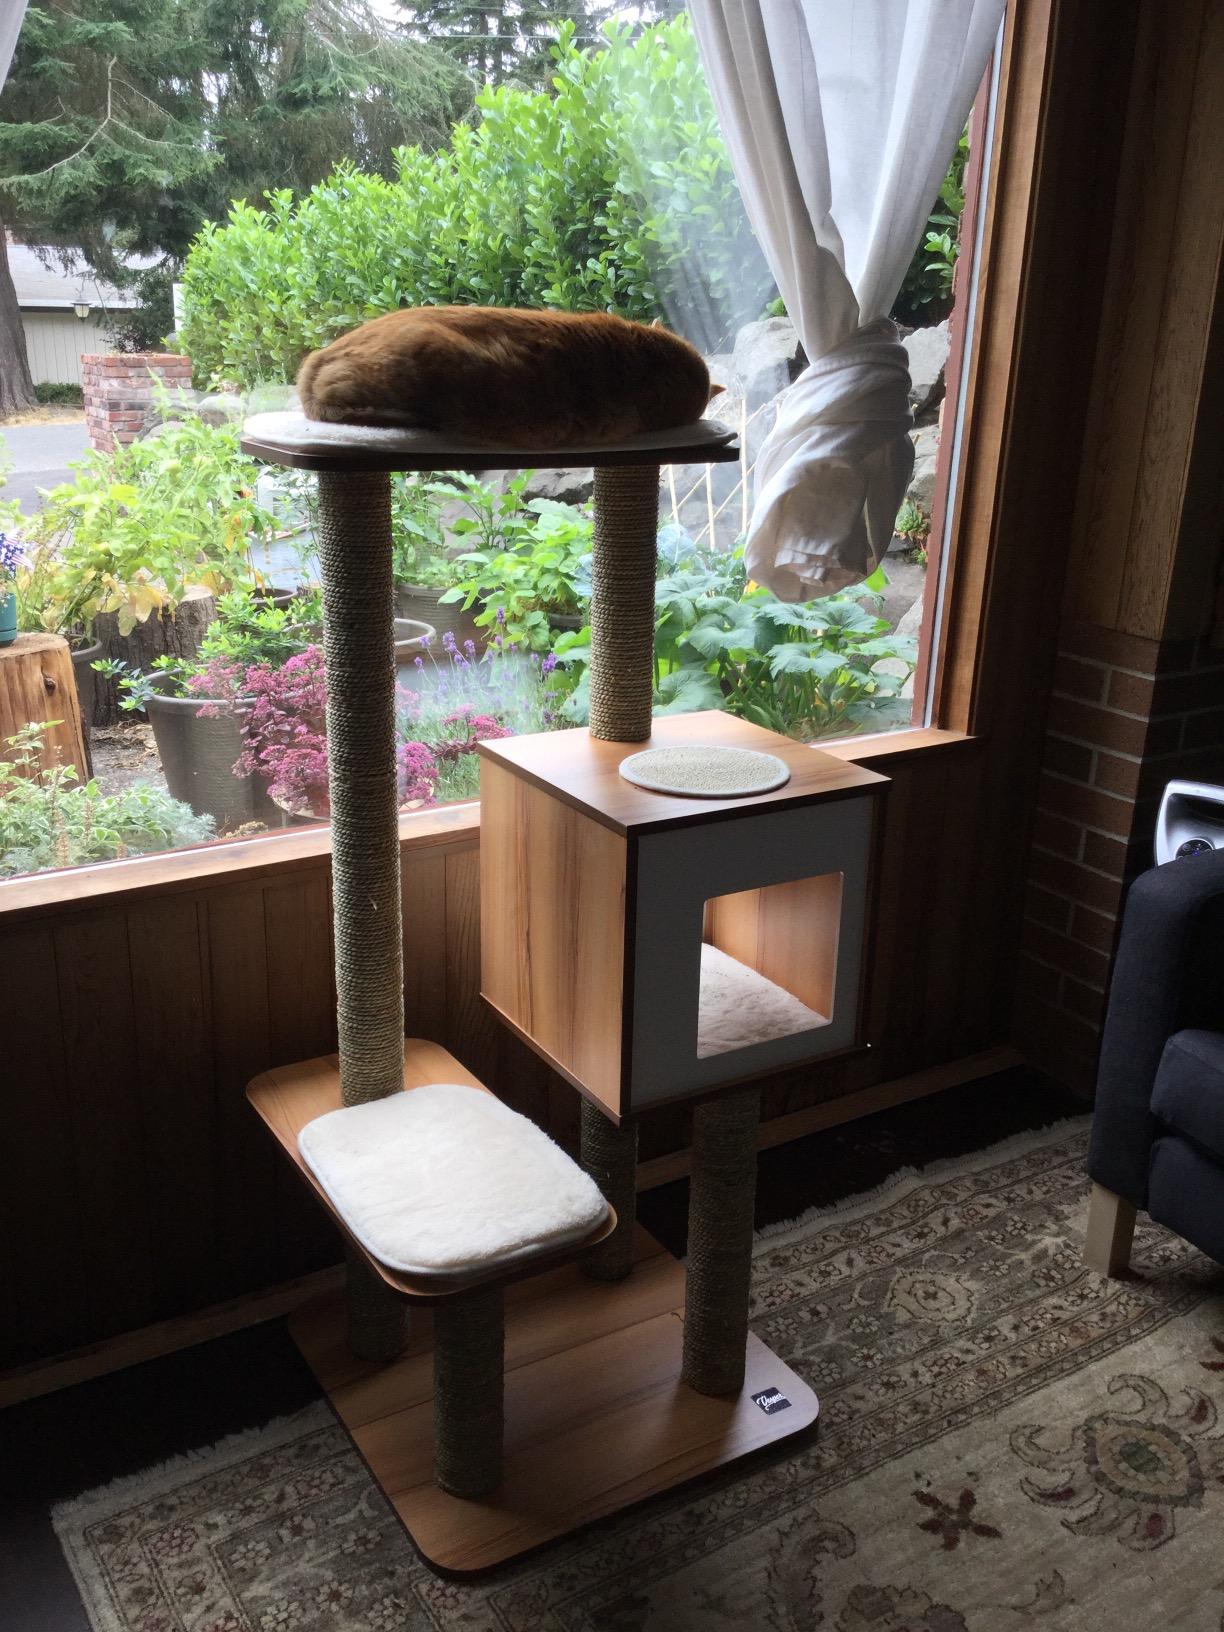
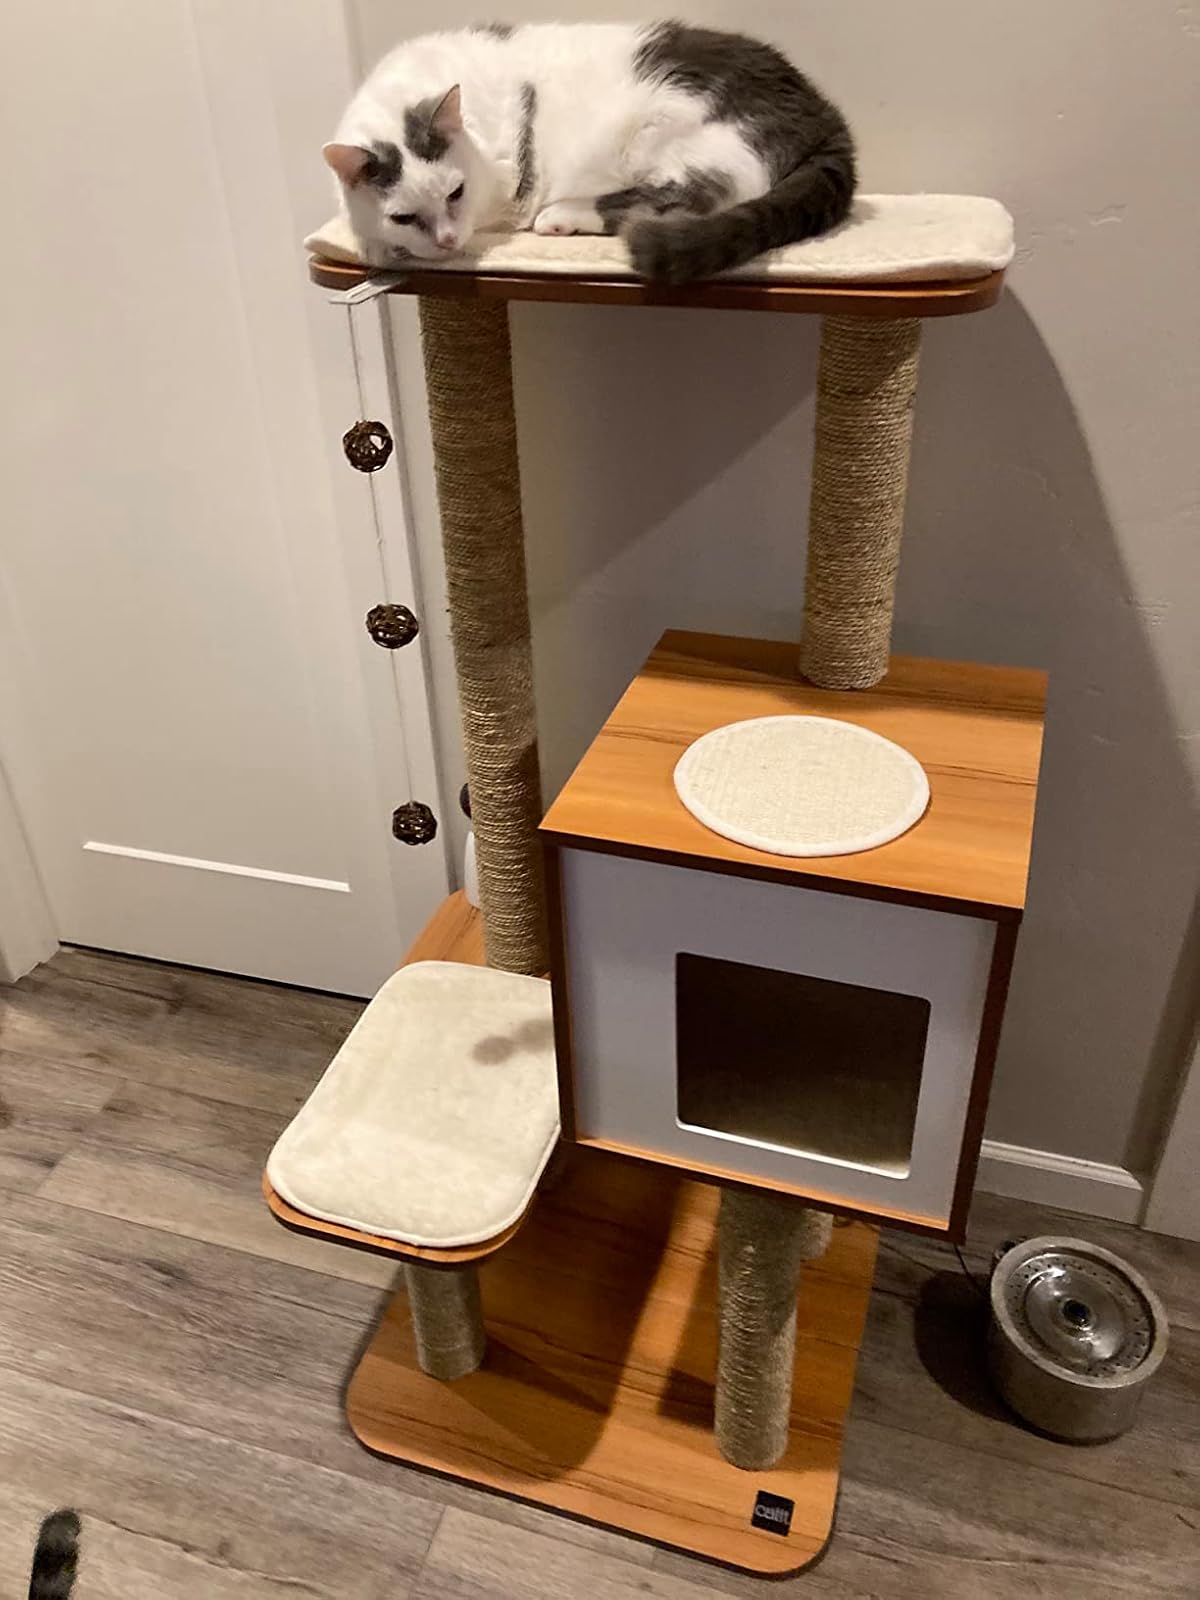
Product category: items_cat tree
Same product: yes